Edward William Carlson

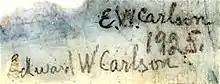
Signature of Edward William Carlson

In July of the following year, Edward and Marjorie took the train to the National Fraternal Society for the Deaf (NFSD) convention, attended by about 800 people, in Denver, Colorado. After the convention Edward and Marjorie headed west. "Ed. W. Carlson and 13-year-old daughter, Majorie, left Denver for Spokane, Portland, California and Texas points a two months' trip. It was very touching to see the tender care with which Carlson consoled his little girl [whose] mother died in Texas..."